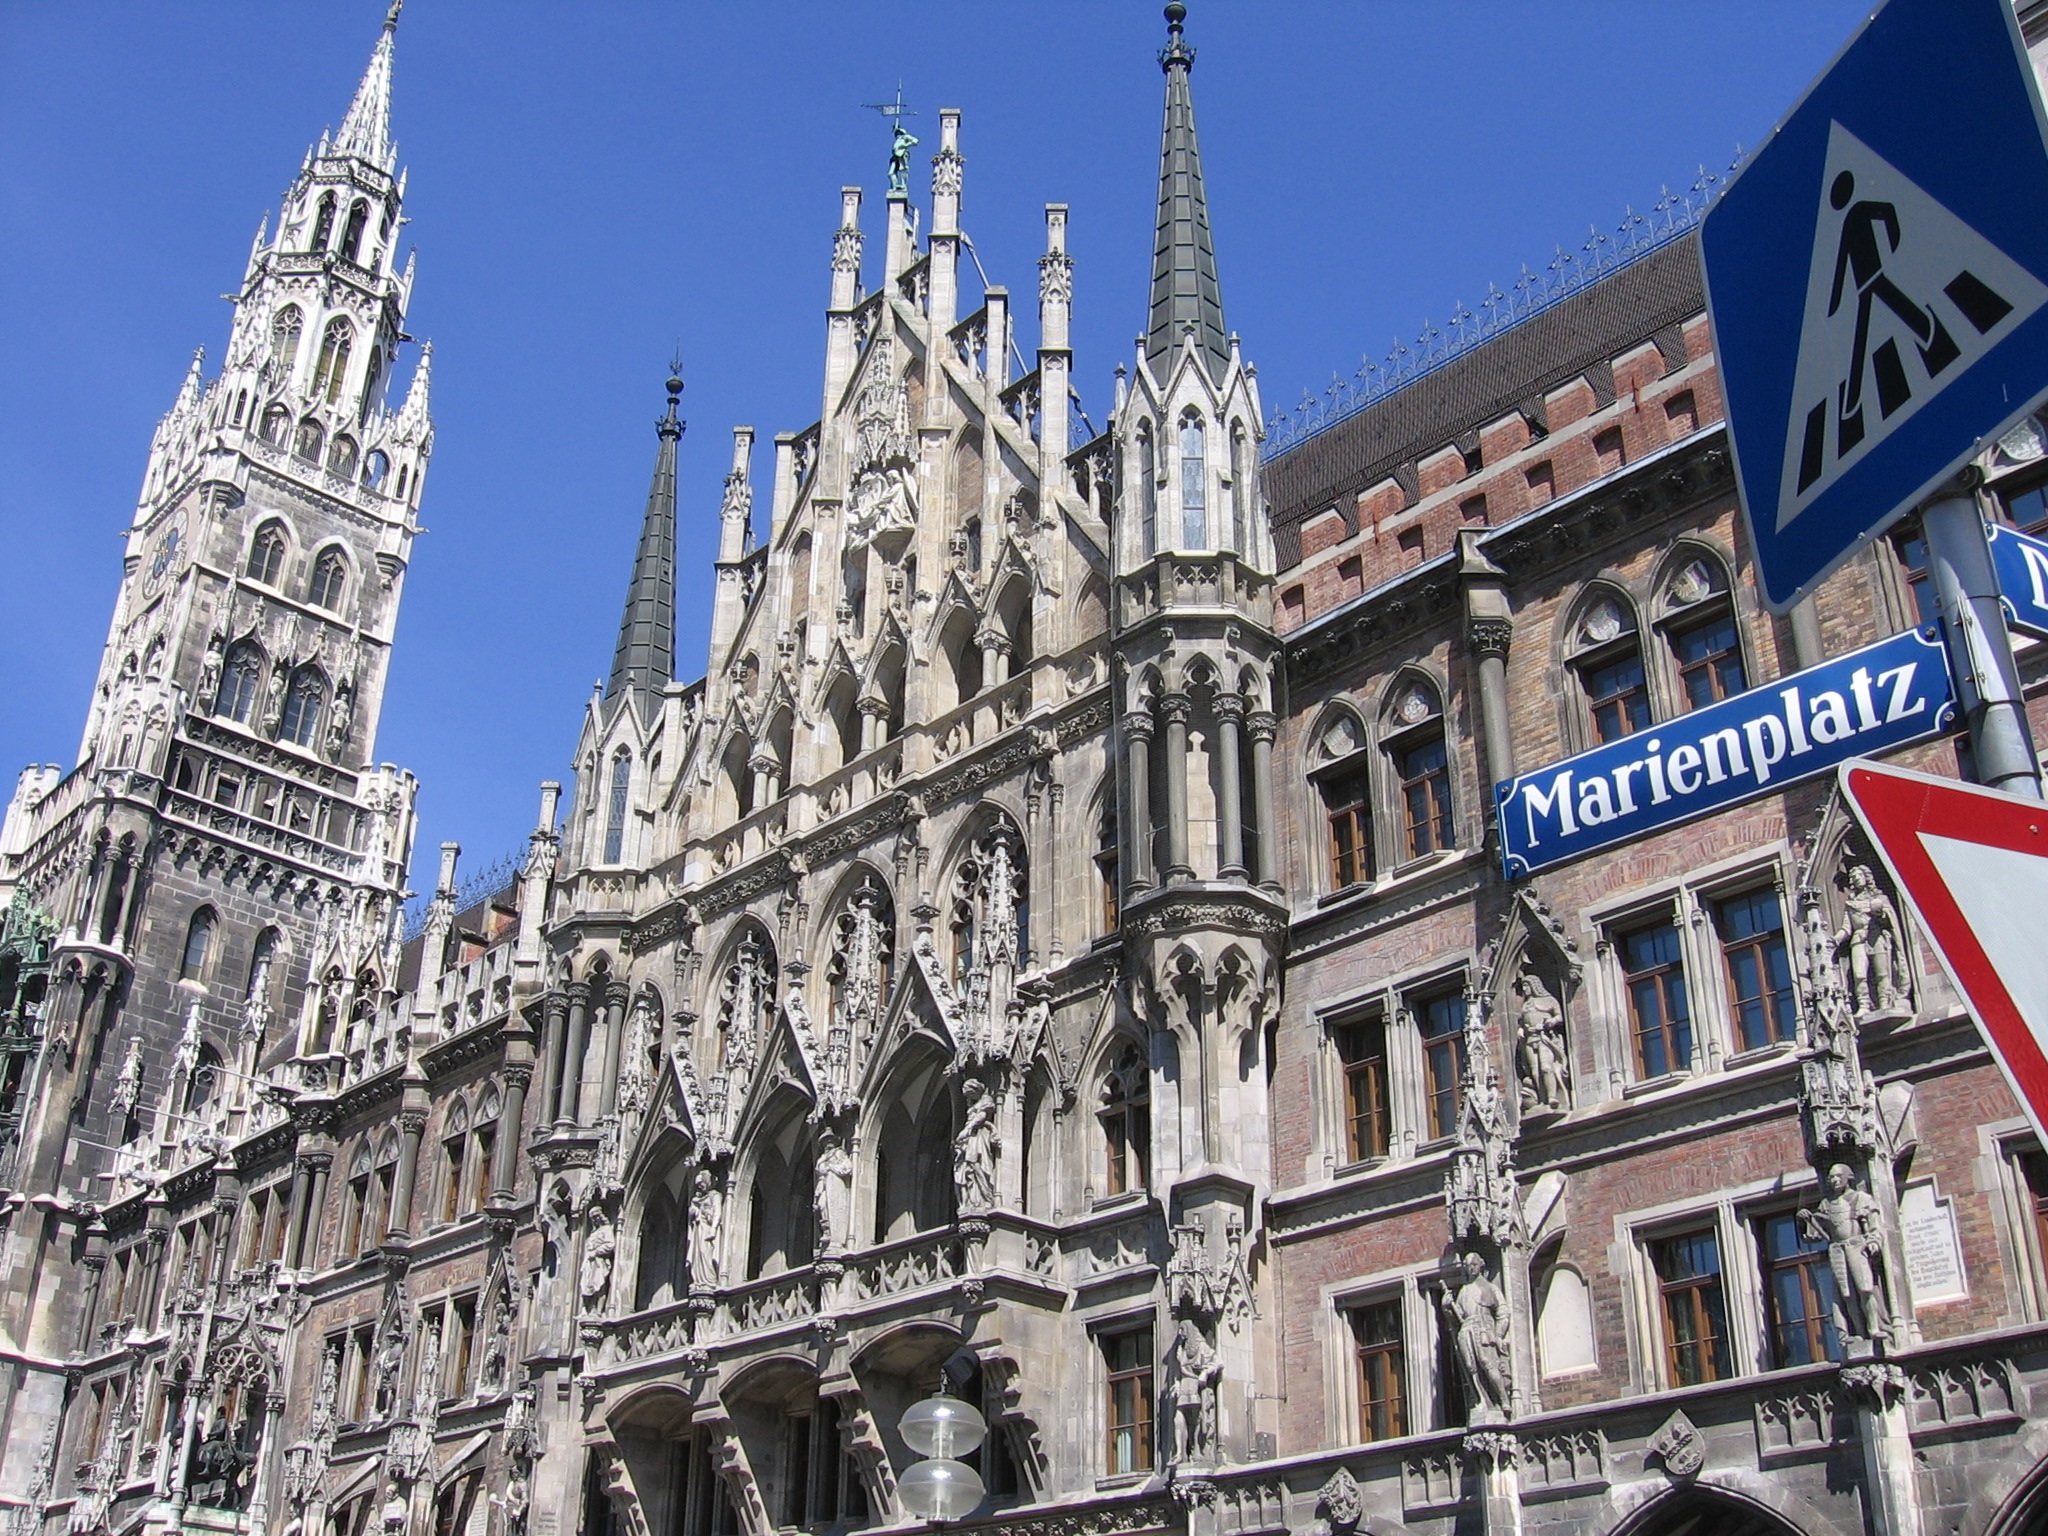
building, skyscraper, cityscape, plaza, landmark, facade, cathedral, place of worship, spire, bavaria, munich, marienplatz, metropolis, town hall, gothic architecture, tours